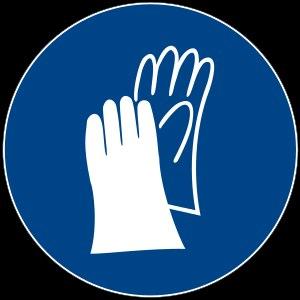
Un gant est un accessoire de mode, un équipement de sport ou un élément de protection, un élément d'hygiène recouvrant la main. Il est utilisé pour se protéger notamment du froid, ou encore pour le prestige.